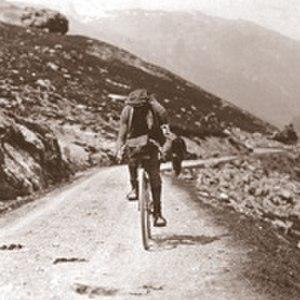
Le col du Galibier est un col routier des Alpes françaises situé à 2 642 m d'altitude entre les départements de la Savoie au nord et des Hautes-Alpes au sud. Il relie ainsi Saint-Michel-de-Maurienne via le col du Télégraphe, à Briançon et La Grave via le col du Lautaret. Il marque ainsi la limite entre les Alpes du Nord et les Alpes du Sud françaises. Ce col est fermé à la circulation l'hiver et la route ouvre pour la période estivale habituellement vers la fin mai ou au début du mois de juin, après son déneigement.
Le Tour de France 1912, 10ᵉ édition du Tour de France, s'est déroulé du 30 juin au 28 juillet 1912 sur 15 étapes pour 5 319 km, à une moyenne de 27,7632 km/h. Le parcours apparaît très similaire à celui de l'année précédente, avec des étapes dépassant les 400 km et la traversée des Alpes et des Pyrénées. Après avoir remporté quatre étapes du Tour de Belgique, l'équipe Alcyon engage Odile Defraye pour aider Gustave Garrigou à répéter sa victoire finale de 1911. Cependant, au fur et à mesure que la course progresse, Defraye se montre plus en forme que son leader et remporte finalement la course. Eugène Christophe termine deuxième devant Gustave Garrigou.